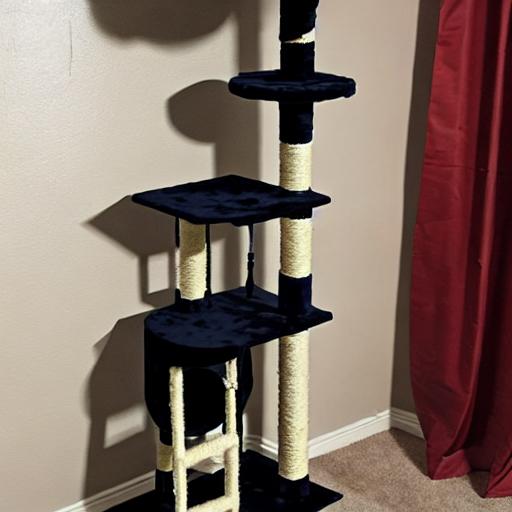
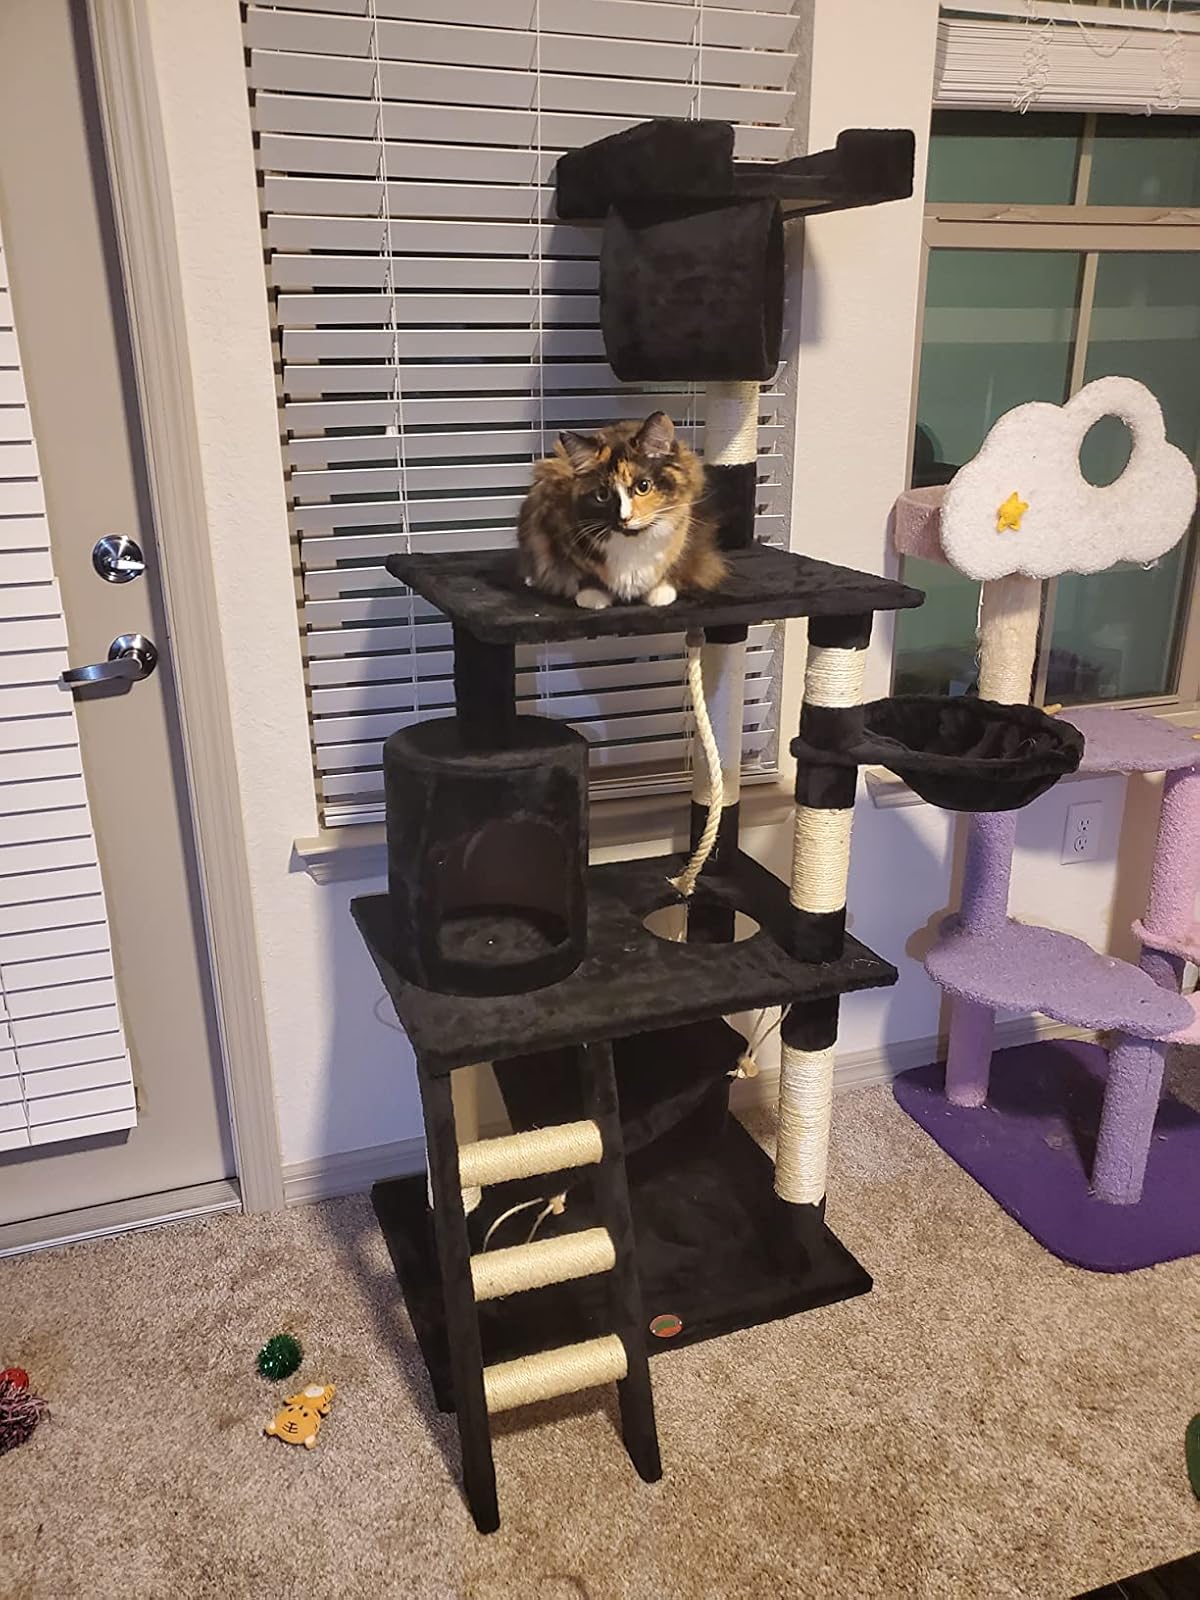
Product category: items_cat tree
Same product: no